Grandma (comic strip)

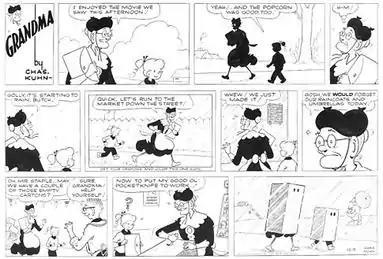
Charles Kuhn's "Grandma" (December 5, 1965)

At the 1958 Chicago convention of the Grandmothers Club of America, Charles and Lois Kuhn were named Foster Grandparents of the Year. In addition to a plaque from the National Grandmother and Grandfather awards committee, actress Jane Darwell presented the Kuhns with their awards: miniature gold rocking chairs with red plush seats.